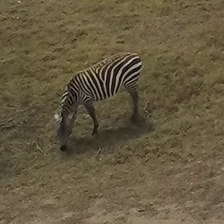
Pose orientation: left